St Albans City and DC v International Computers Ltd

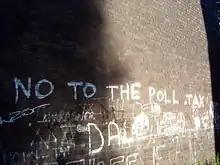
IC Ltd made faulty software for the poll tax

St Albans City and DC v International Computers Ltd [1996] EWCA Civ 1296 is an English contract law case, concerning unfair terms under the Unfair Contract Terms Act 1977. The parties were St Albans City and District Council and International Computers Limited.